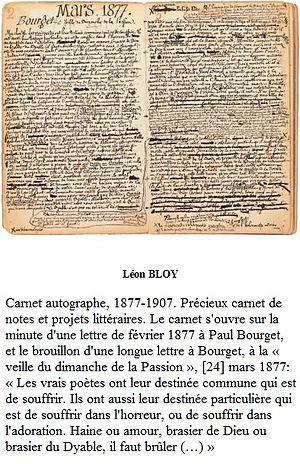
Paul Bourget, né le 2 septembre 1852 à Amiens et mort le 25 décembre 1935 à Paris, est un écrivain et essayiste français, membre de l'Académie française.